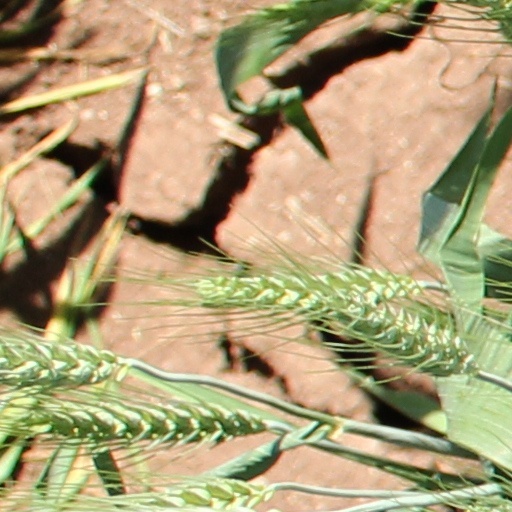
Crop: wheat